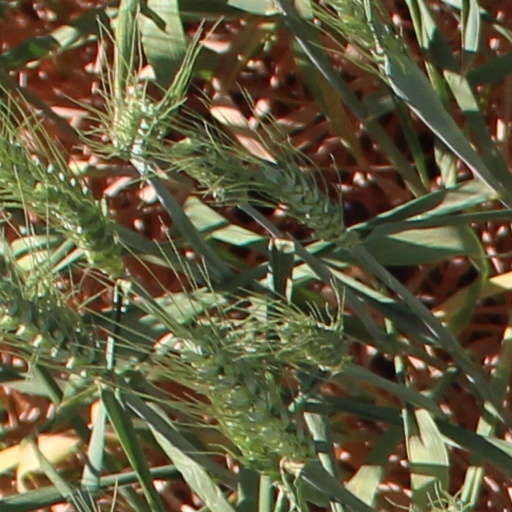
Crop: wheat